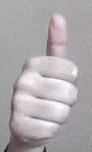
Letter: aleff